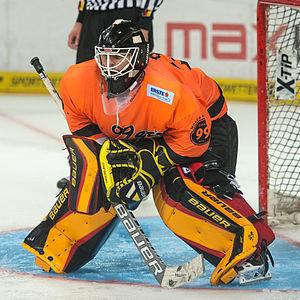
Sebastian Dahm est un joueur de hockey sur glace danois occupant la position de gardien de but.